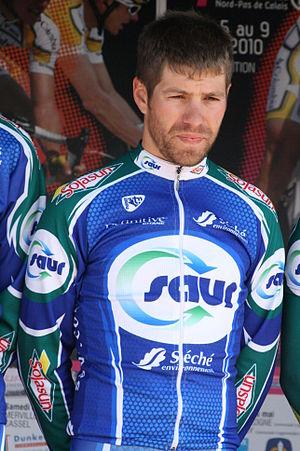
Cyril Lemoine lors de la présentation des équipes des 4 jours de Dunkerque 2010
Cyril Lemoine, né le 3 mars 1983 à Tours, est un coureur cycliste français. Il est membre de l'équipe continentale professionnelle Cofidis depuis 2014.